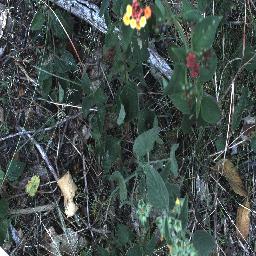
Label: lantana